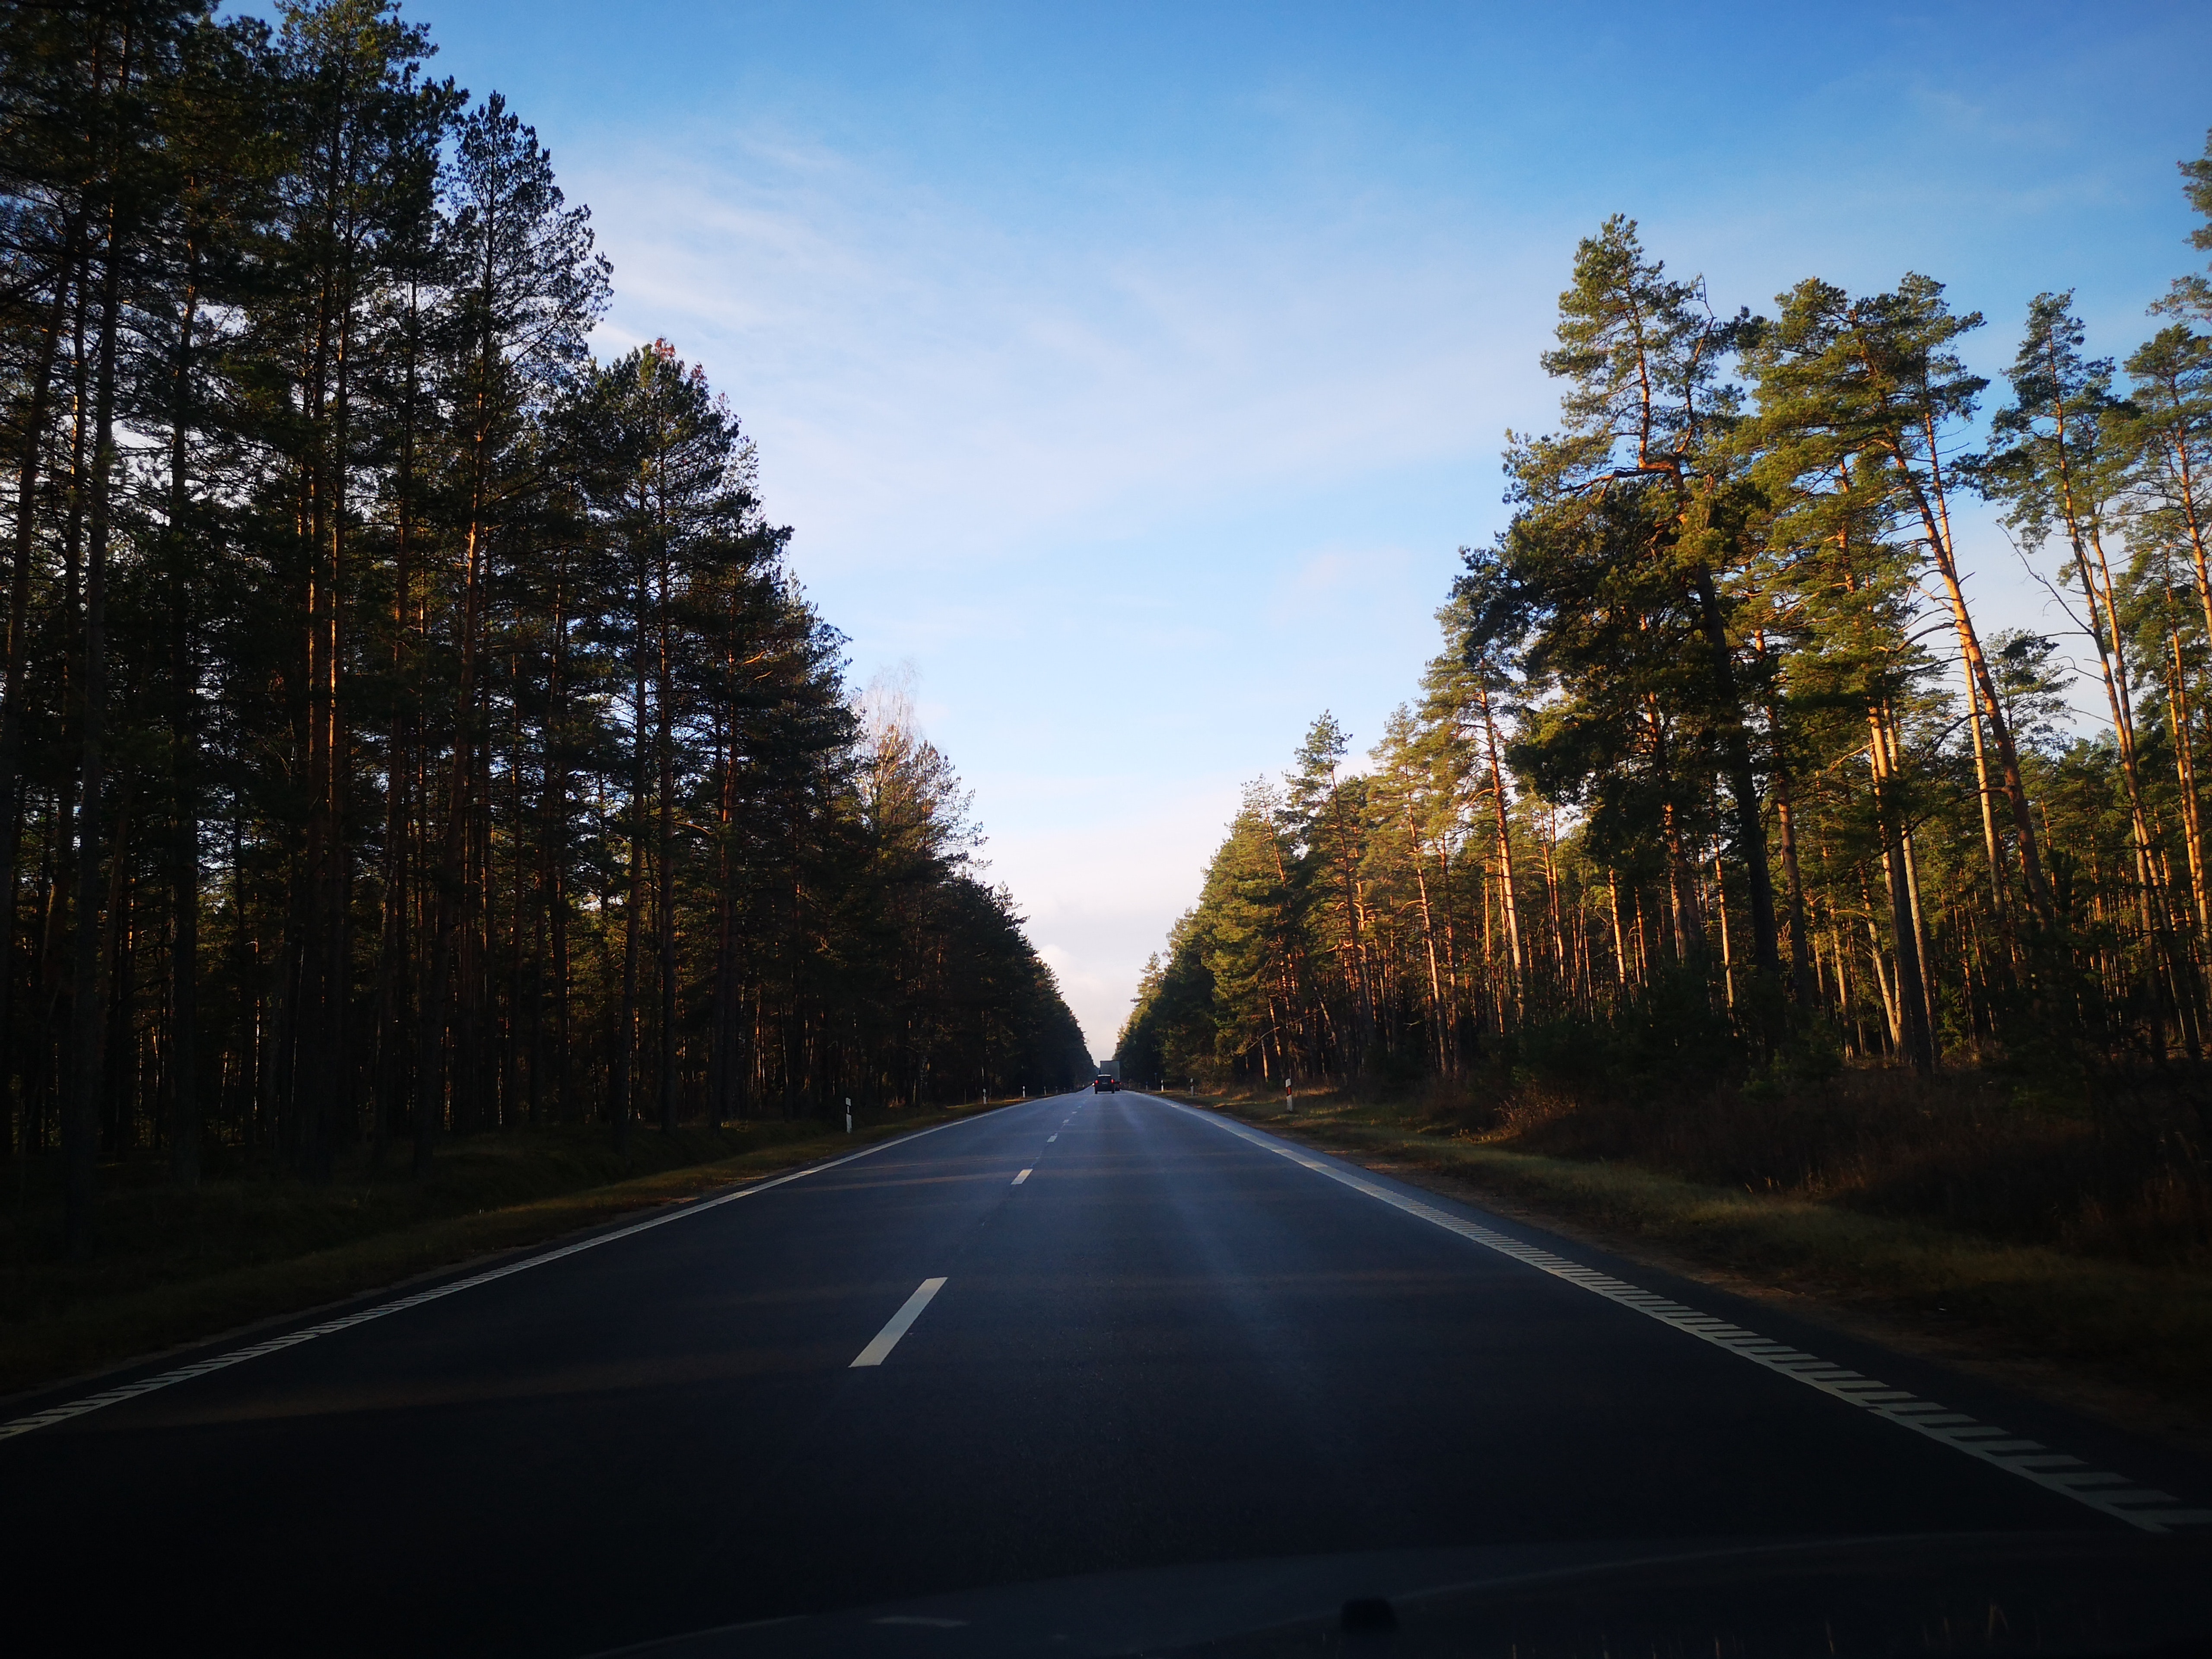
road, sky, natural landscape, highway, tree, road trip, asphalt, atmospheric phenomenon, natural environment, wilderness, infrastructure, thoroughfare, morning, leaf, lane, road surface, mountain, woody plant, cloud, forest, plant, American larch, evening, Bigtree, landscape, nonbuilding structure, autumn, freeway, horizon, national park, pine family, state park